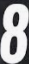
Number: 8